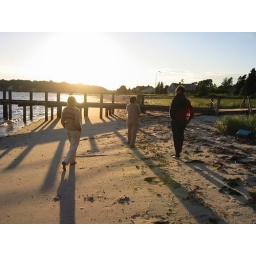
Mom, Dad & Elena on the beach in front of the house